Hurricane Blas (2022)

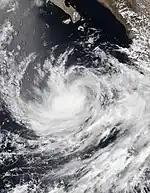
Hurricane Blas starting to weaken on June 17

On June 16, state authorities in Oaxaca placed 60 municipalities, all still recovering from the impacts of Hurricane Agatha, on alert as Blas neared. Ports were also closed. In the state of Guerrero, schools were closed across 21 municipalities, including: Costa Chica, Costa Grande, and Acapulco; classes were also suspended in Michoacán. Blas was responsible for four deaths. Two bodies were found at a beach in Acapulco with the cause of death unknown, but presumed to be storm-related. One Acapulco resident sustained injuries after a wall collapsed in her home. In the state of Puebla, two people were killed by a landslide in Eloxochitlán.